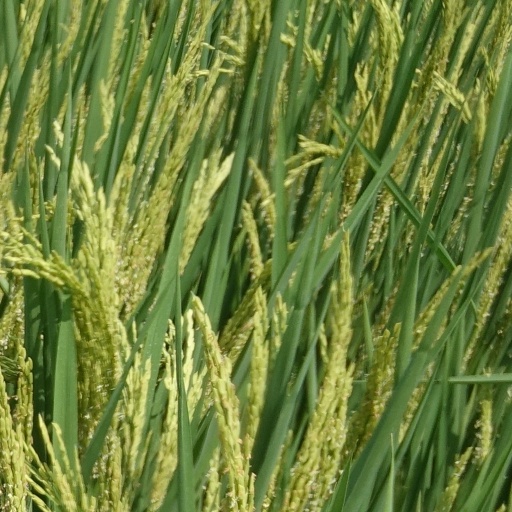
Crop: rice